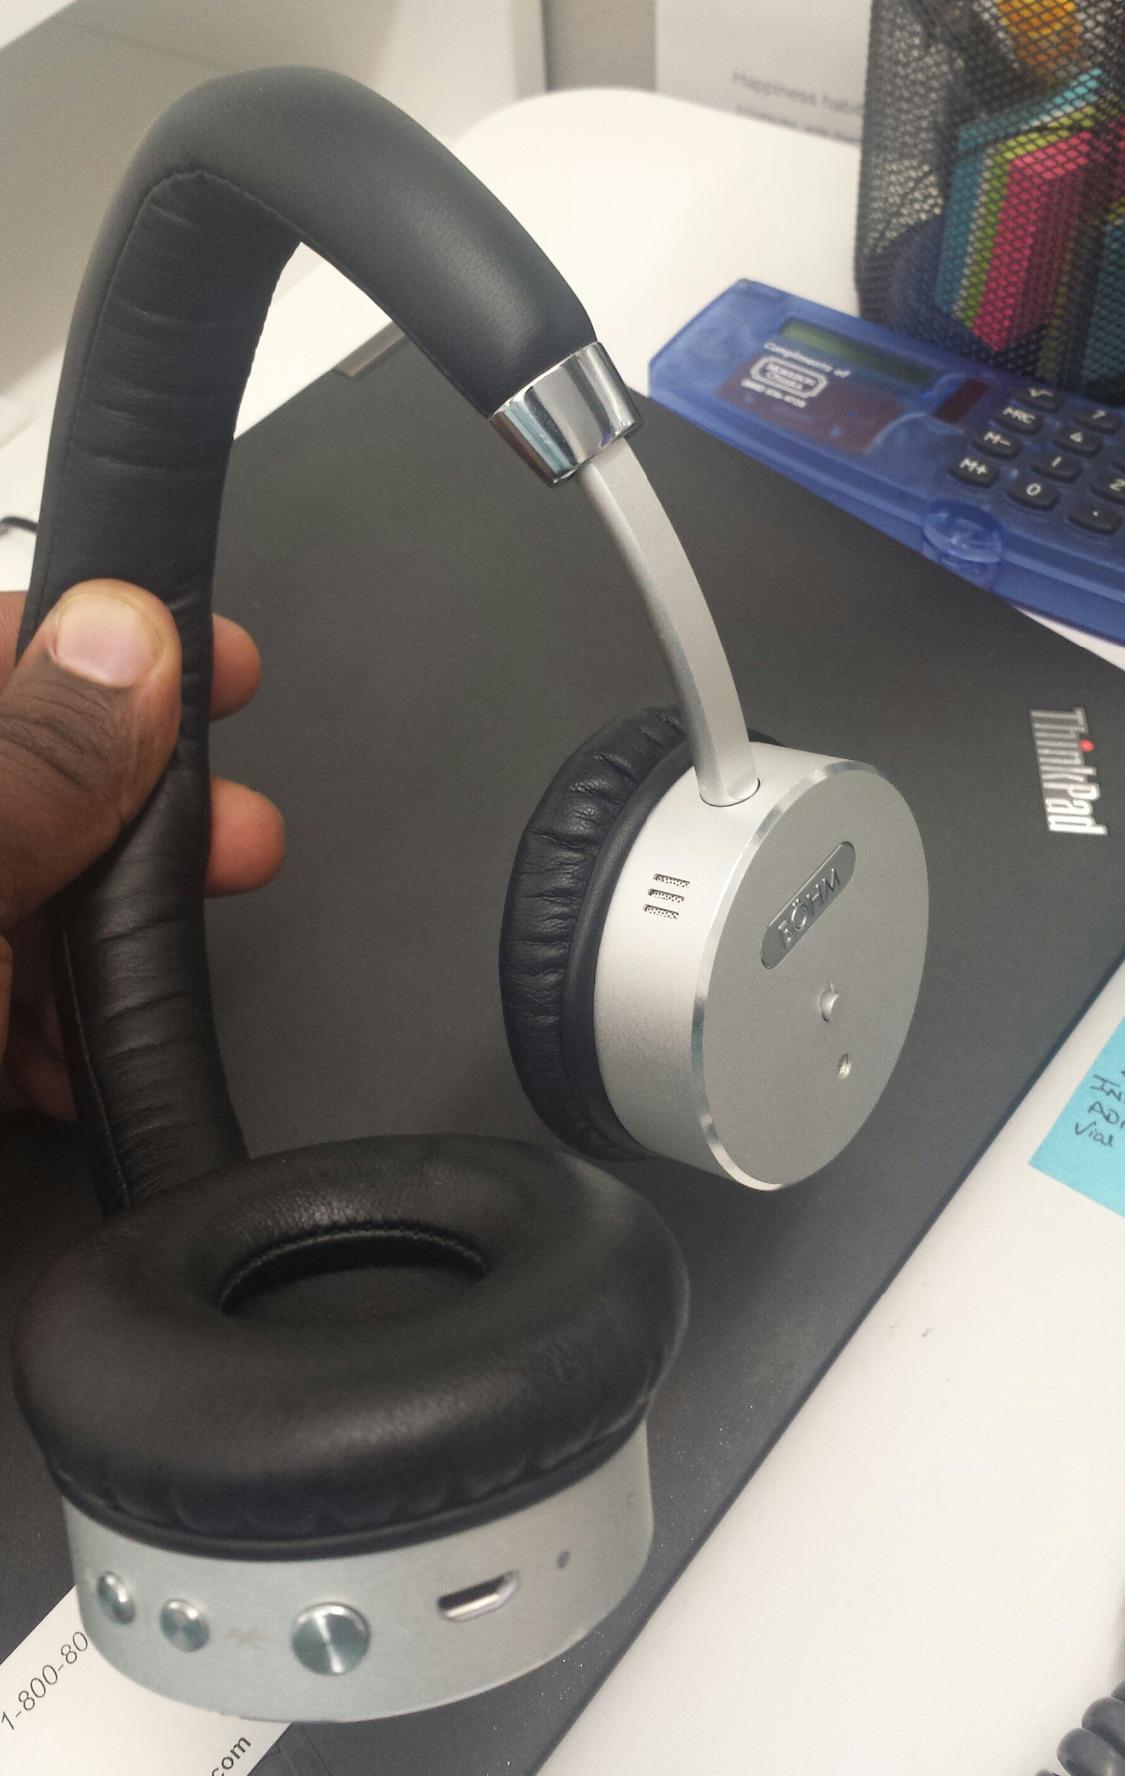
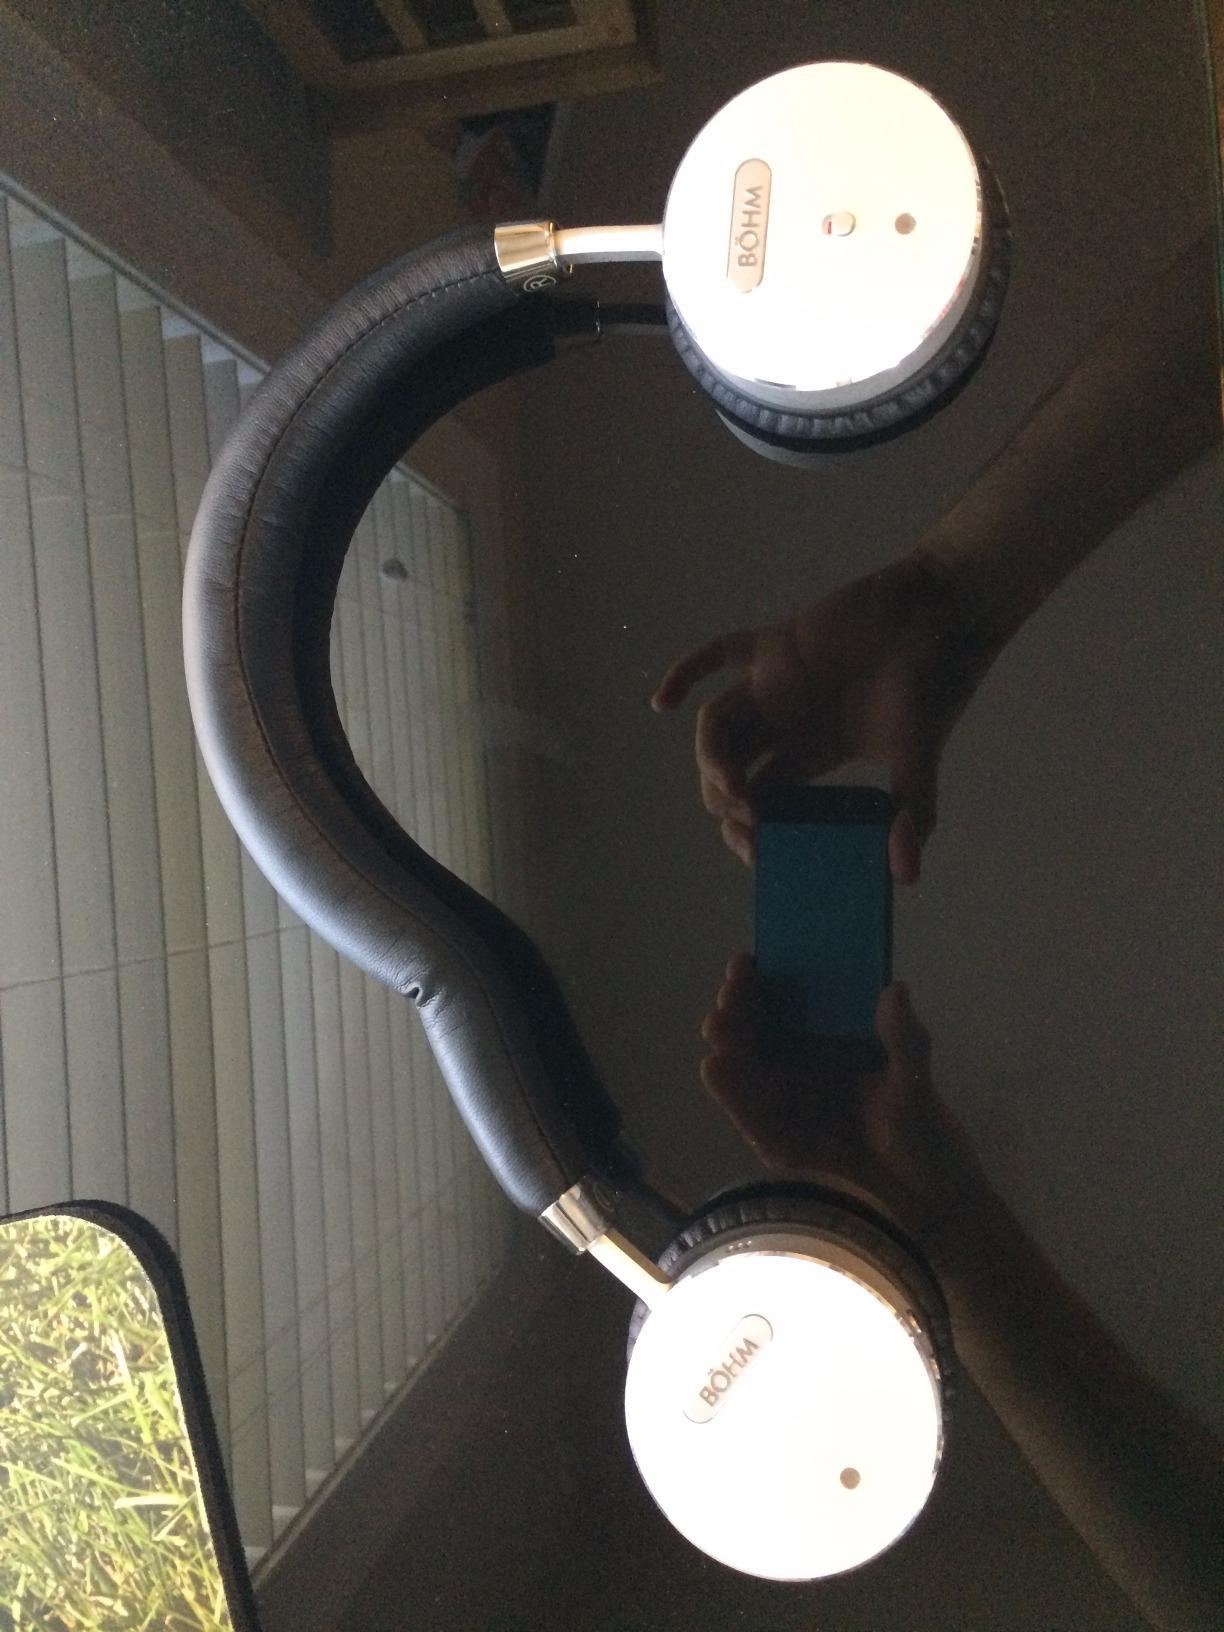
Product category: headphones
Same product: yes